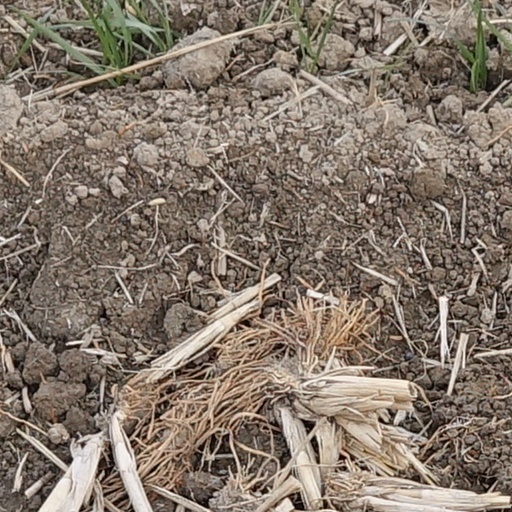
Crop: wheat